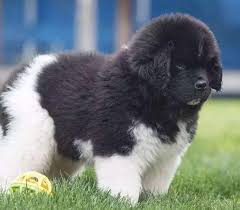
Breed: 215-n000031-Newfoundland